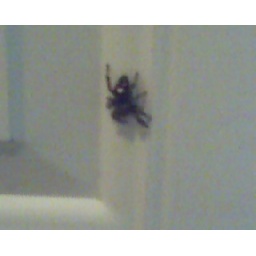
found this bad boy in my house